Bethune Beach, Florida

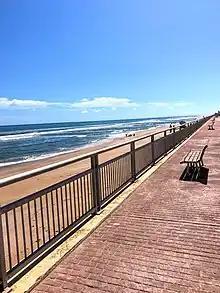

Bethune Beach is located south of New Smyrna Beach (with Silver Sands between), and its southern border is the northern end of the Canaveral National Seashore. Due to its remote location, Bethune Beach is accessible by only one road, County Road A1A, entry being permitted only from the north. There is no outlet to the mainland, and the Canaveral National Seashore and the Kennedy Space Center lie to the south.